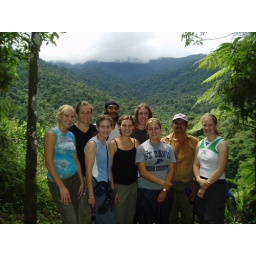
Looking over the cloud forest